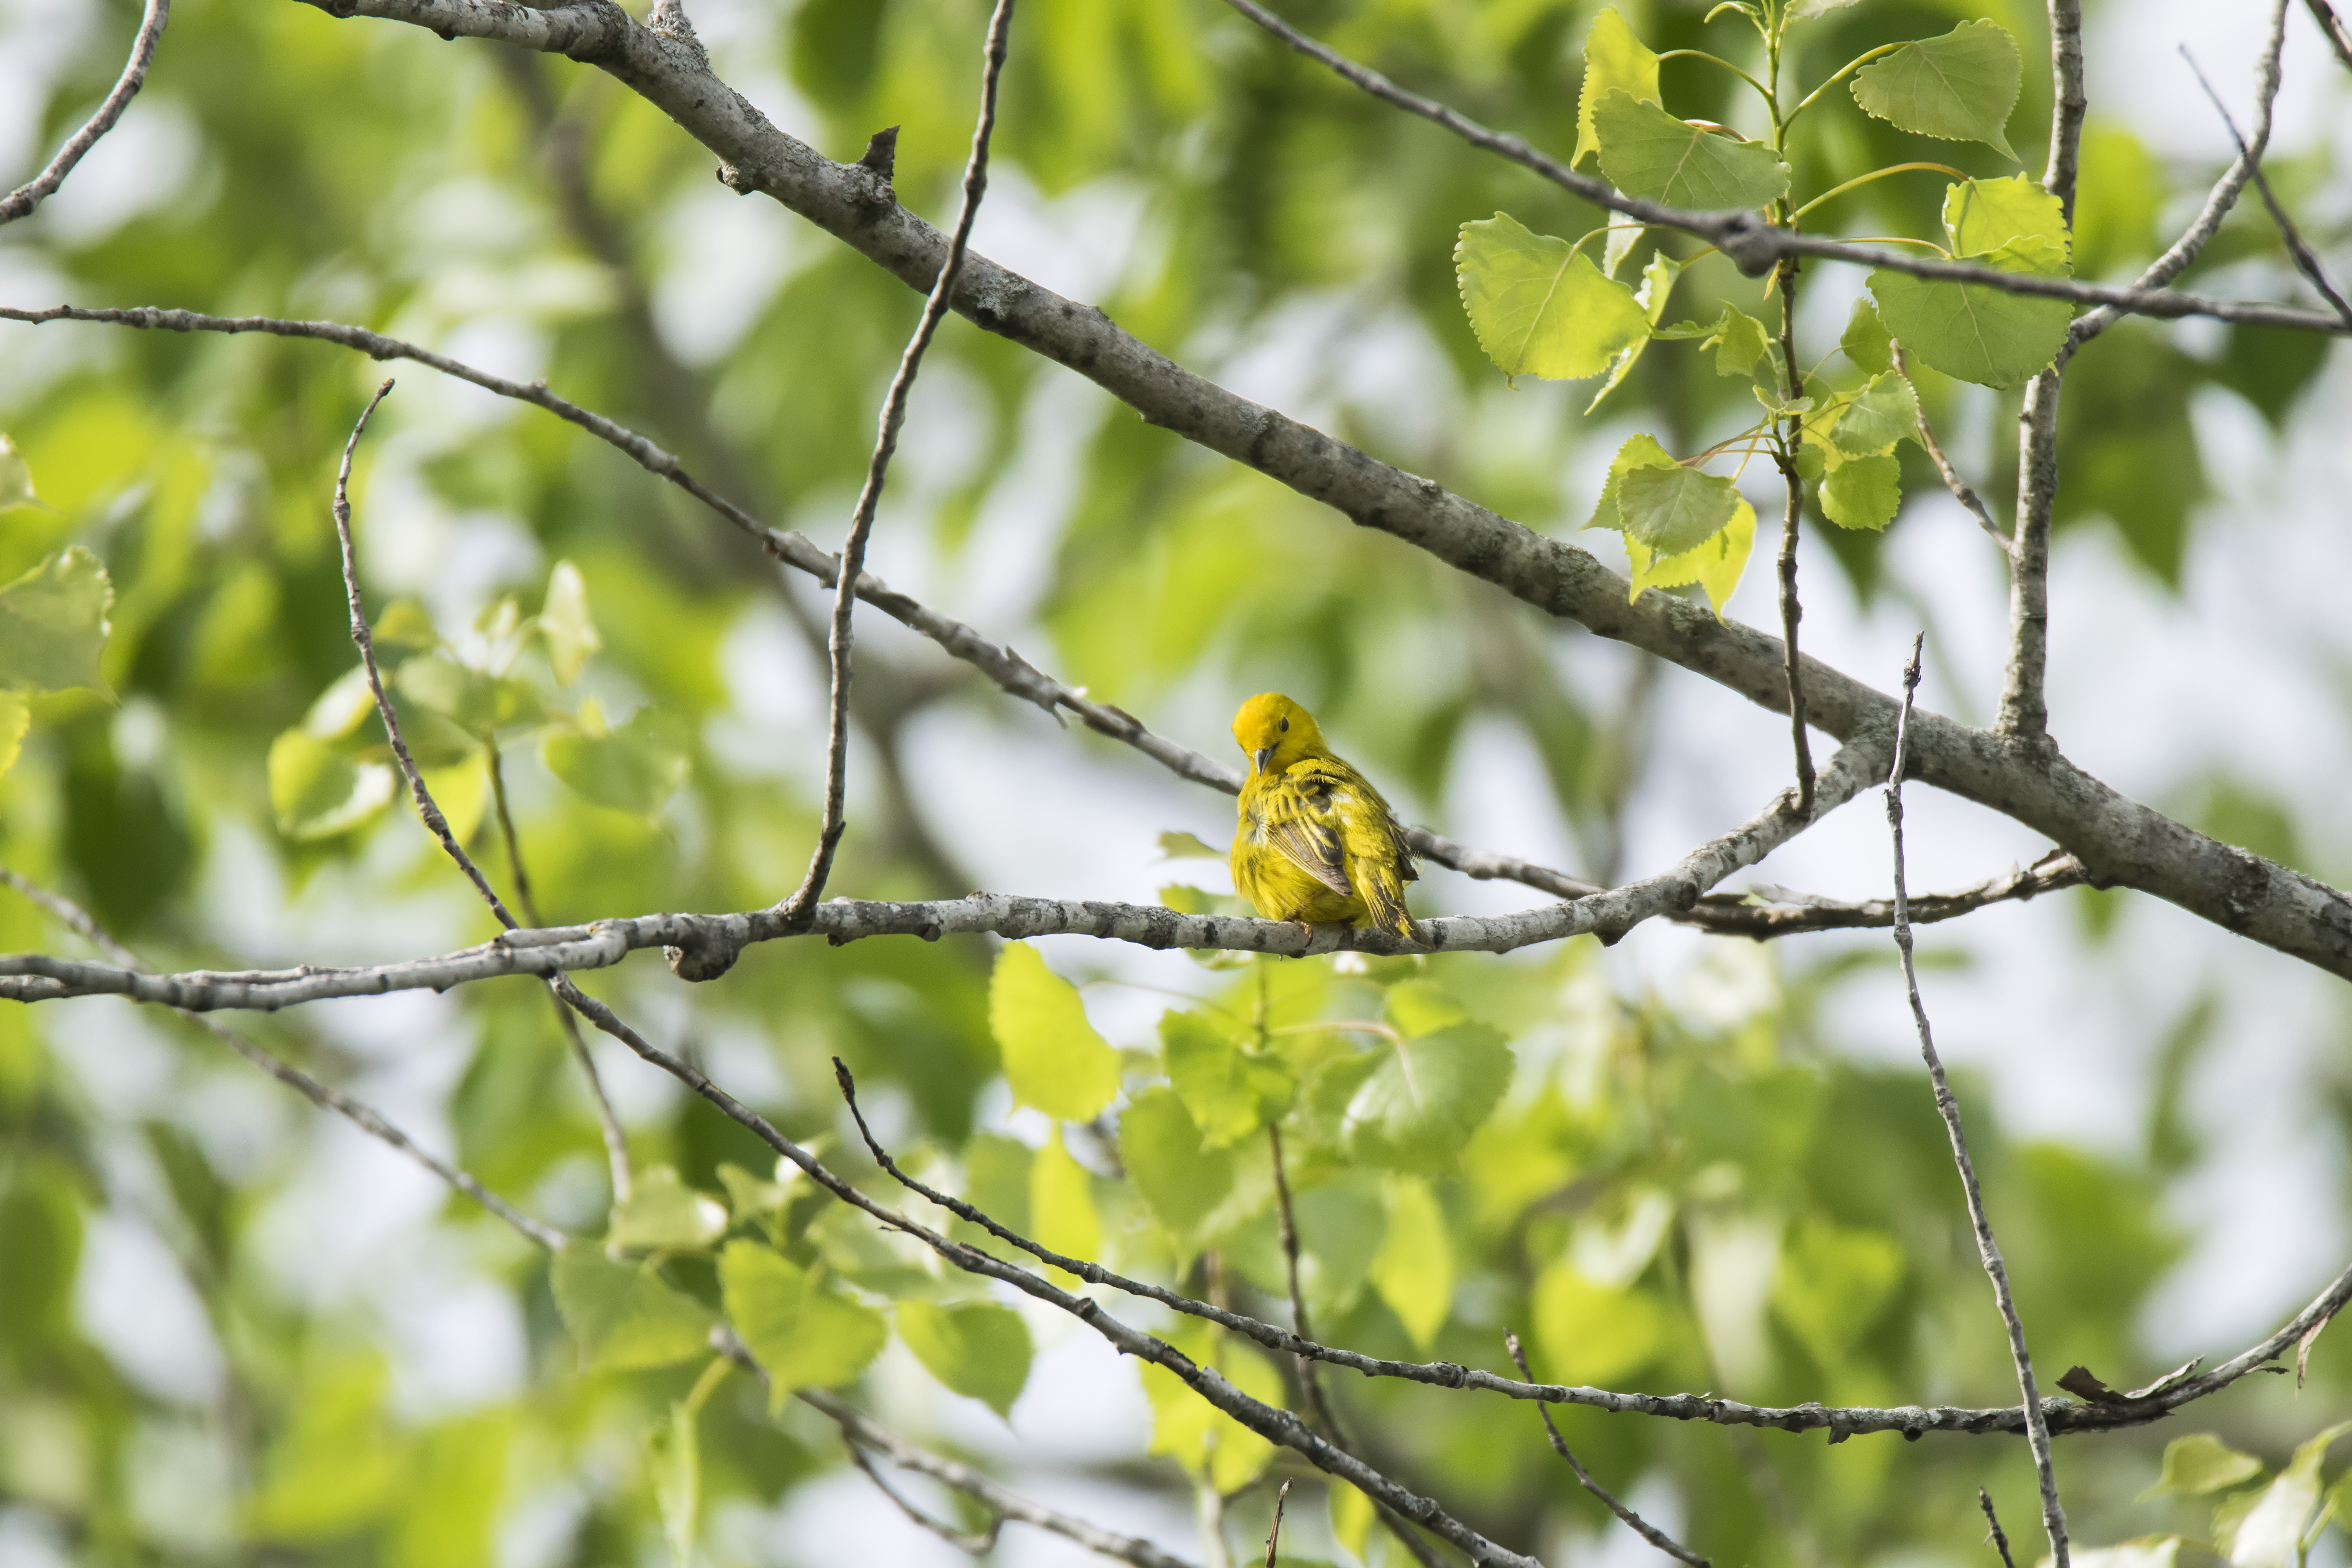
tree, nature, branch, bird, leaf, flower, wildlife, green, yellow, fauna, canada, jaune, quebec, warbler, sherbrooke, oiseau, paruline, perching bird